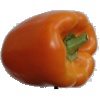
Label: Pepper Orange 1